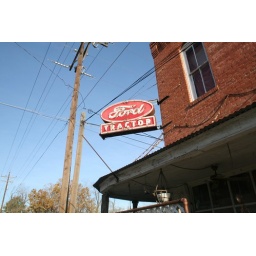
ford tractor sign on old building in groveton